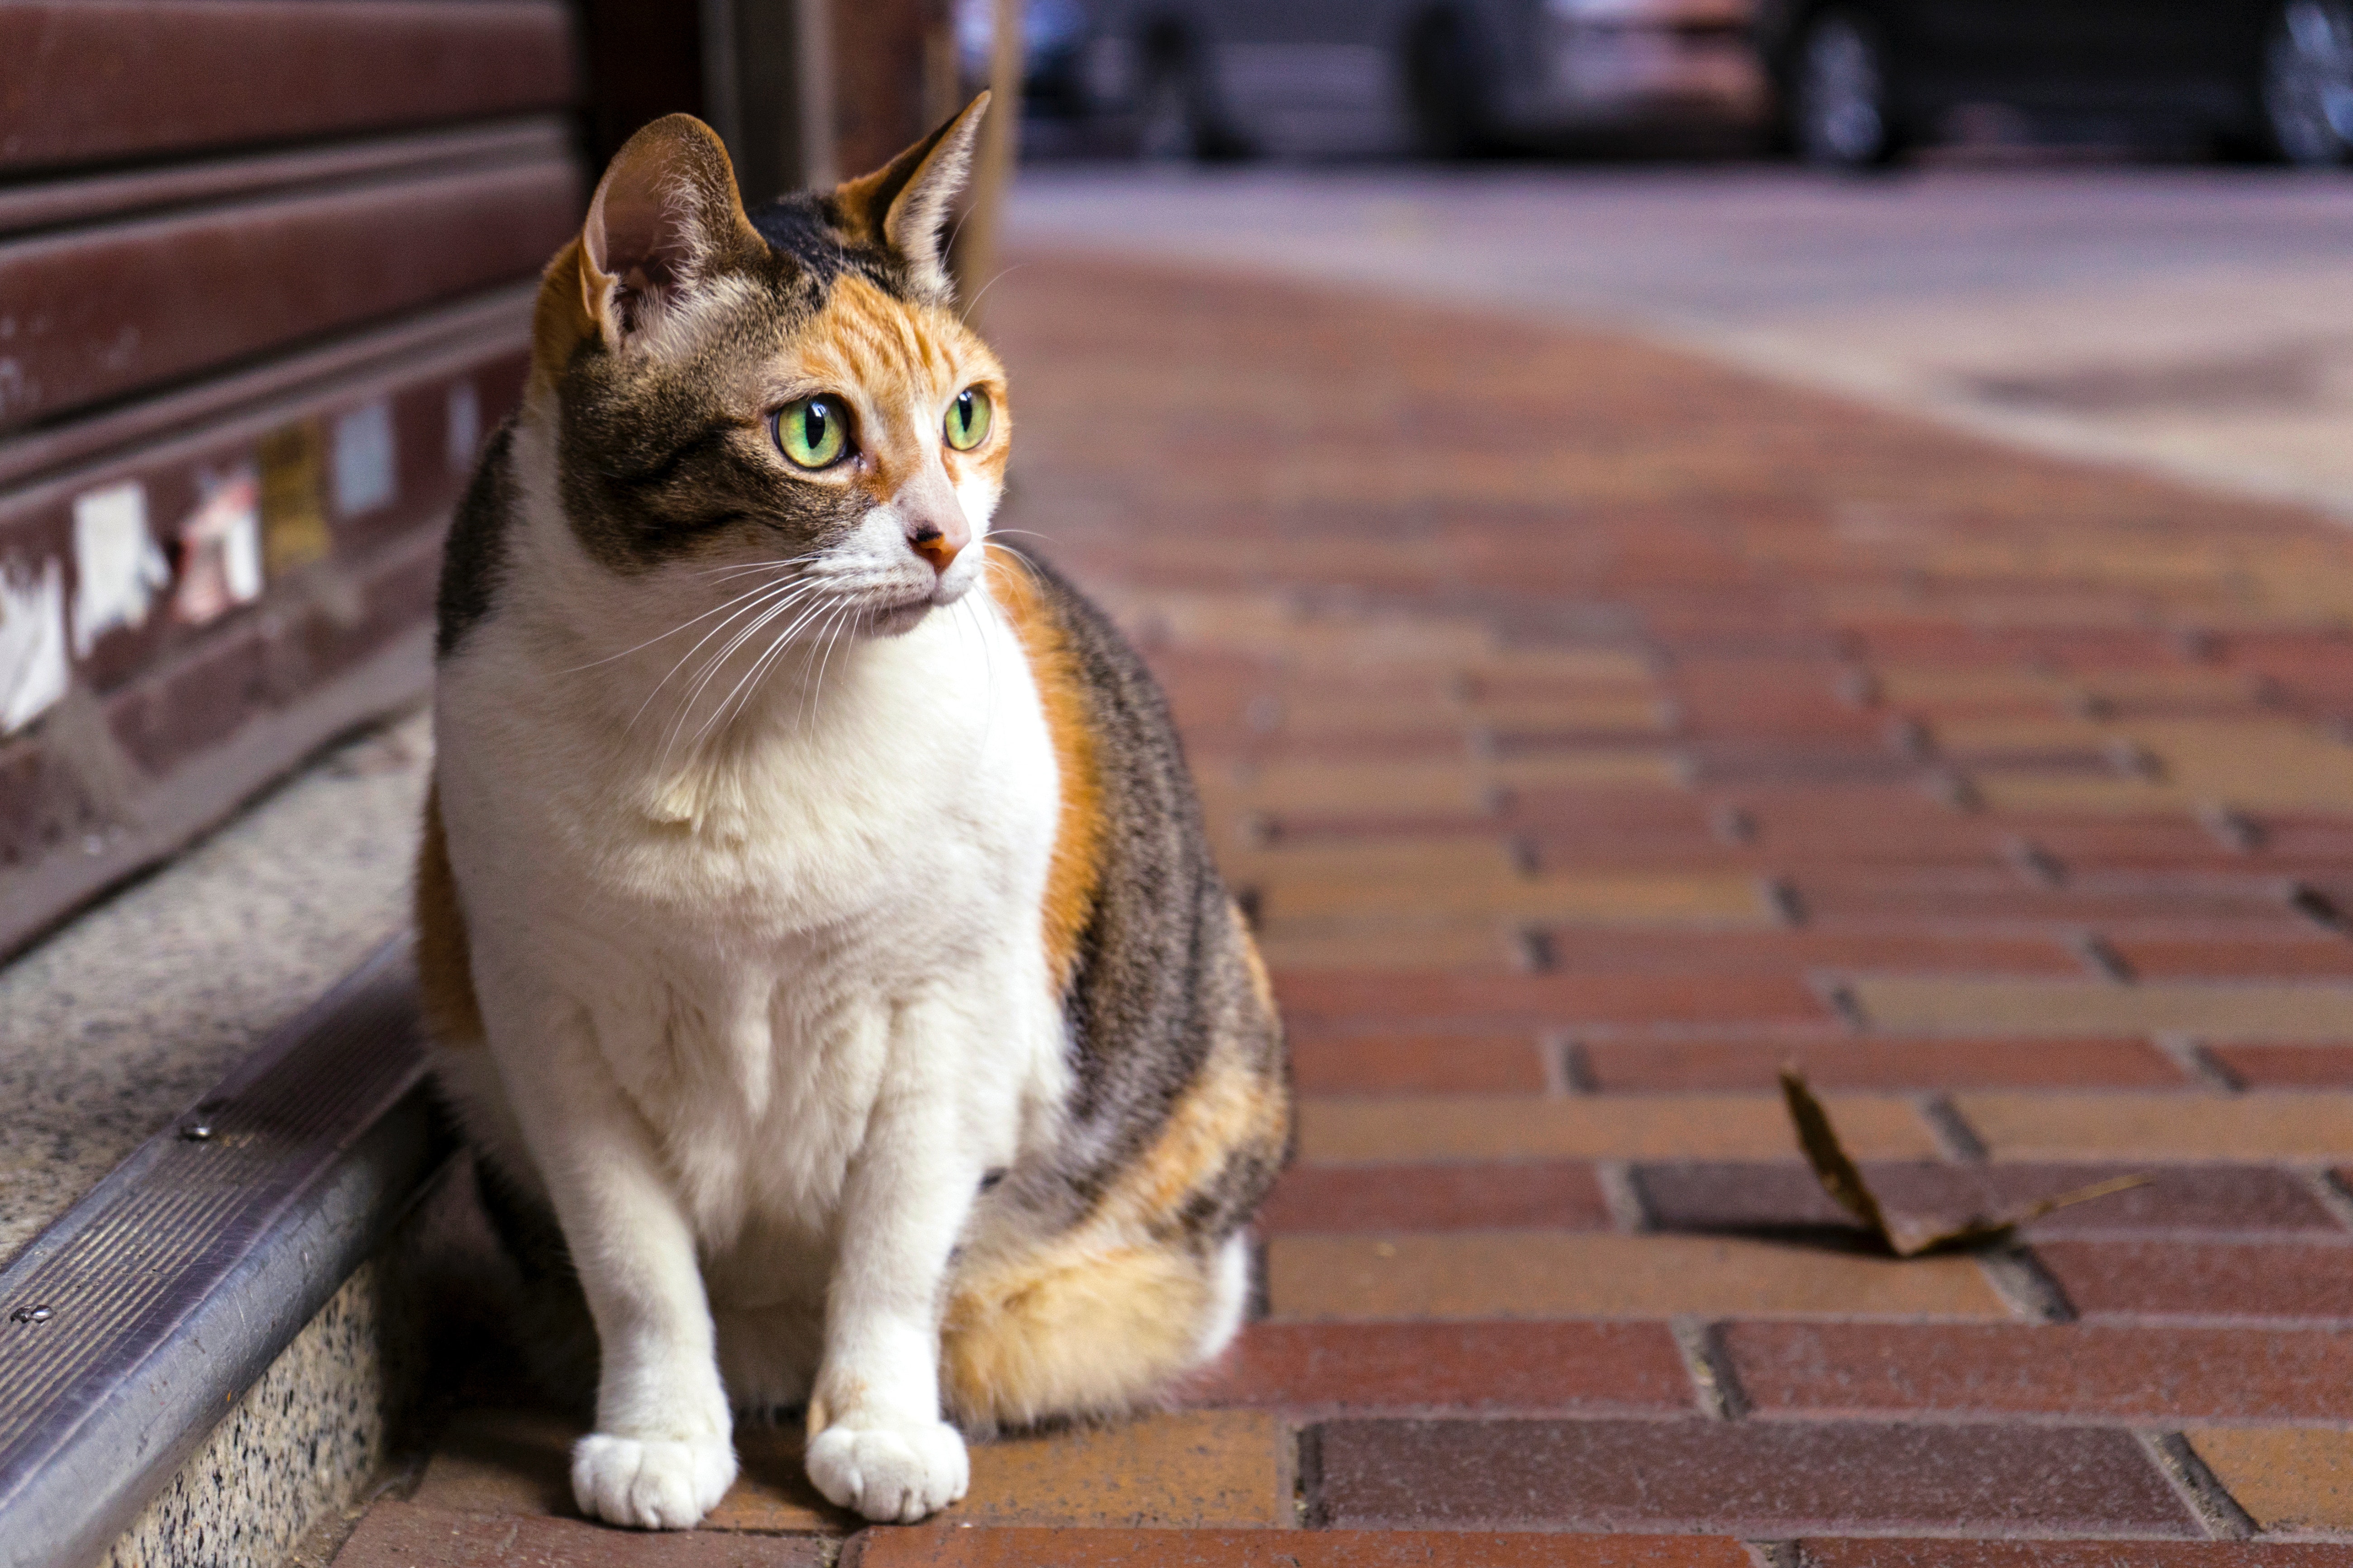
cat, vertebrate, small to medium sized cats, whiskers, mammal, felidae, aegean cat, european shorthair, domestic short haired cat, carnivore, tabby cat, american wirehair, snout, asian, eye, polydactyl cat, Arabian mau, Ojos azules, tail, kitten, fur, singapura, fawn, australian mist